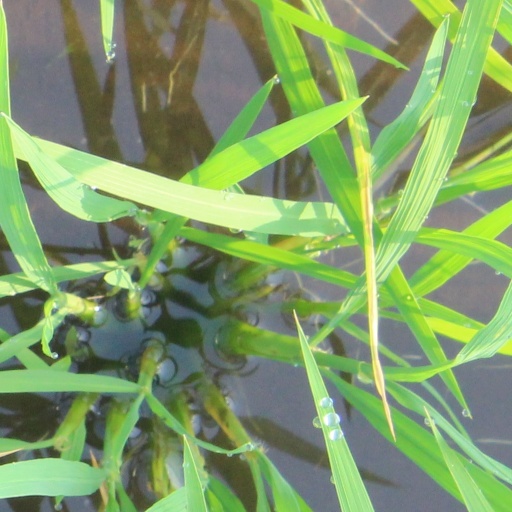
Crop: rice